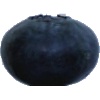
Label: blueberry